Southward Car Museum

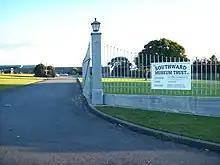
The entrance to Southward Car Museum from Otaihanga Road.

The Southward Car Museum is an automobile museum and event centre in Otaihanga, New Zealand. It was established by Len Southward in the 1970s to house his collection of over 450 vehicles and several aircraft and is now run by a charitable trust.